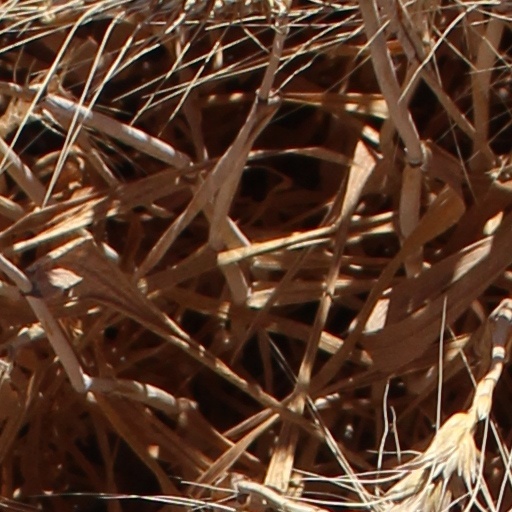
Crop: wheat